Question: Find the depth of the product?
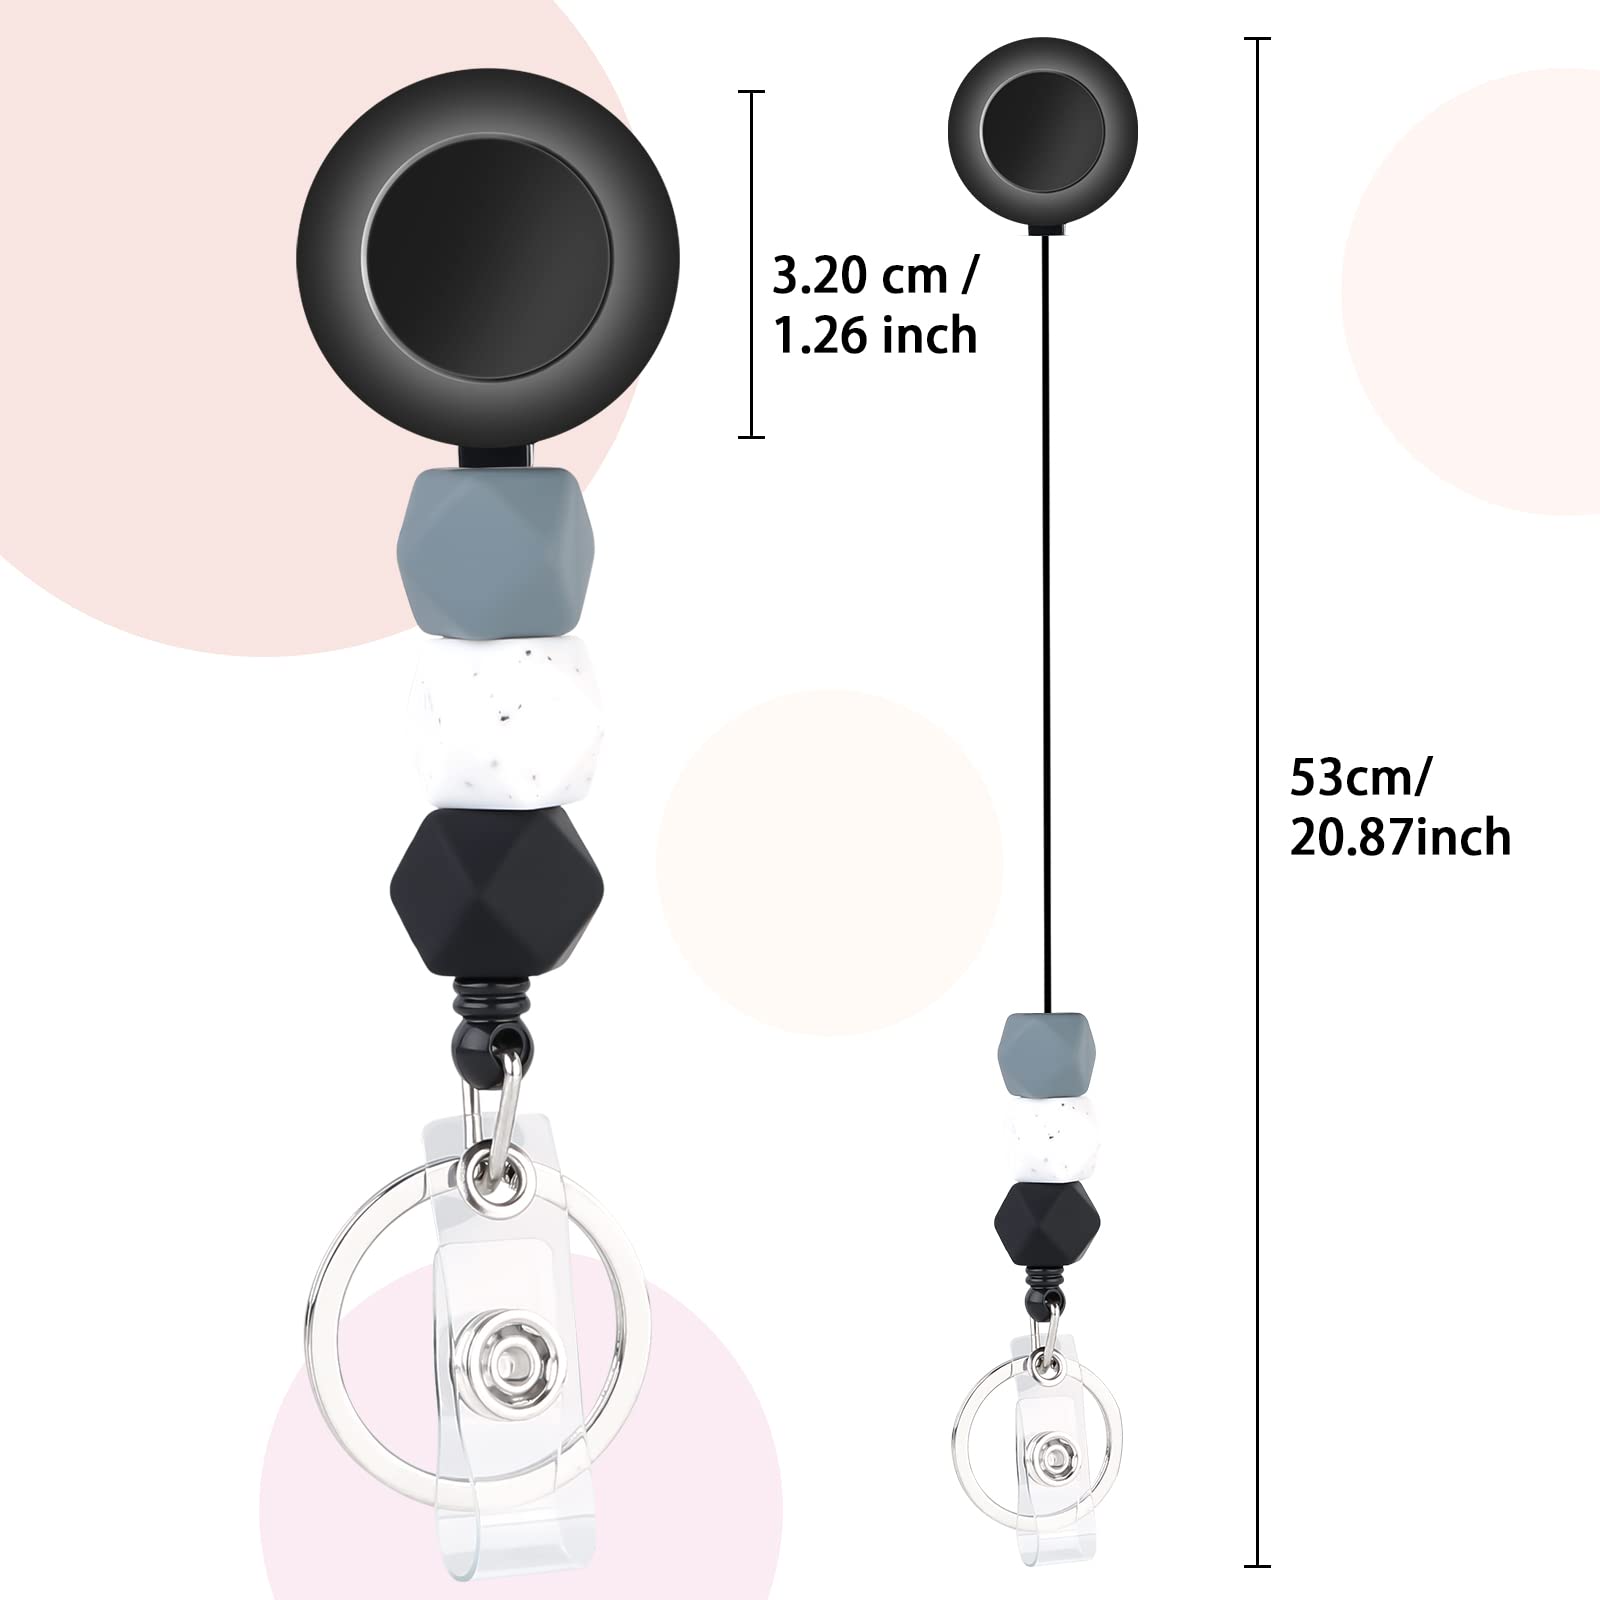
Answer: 3.2 centimetre